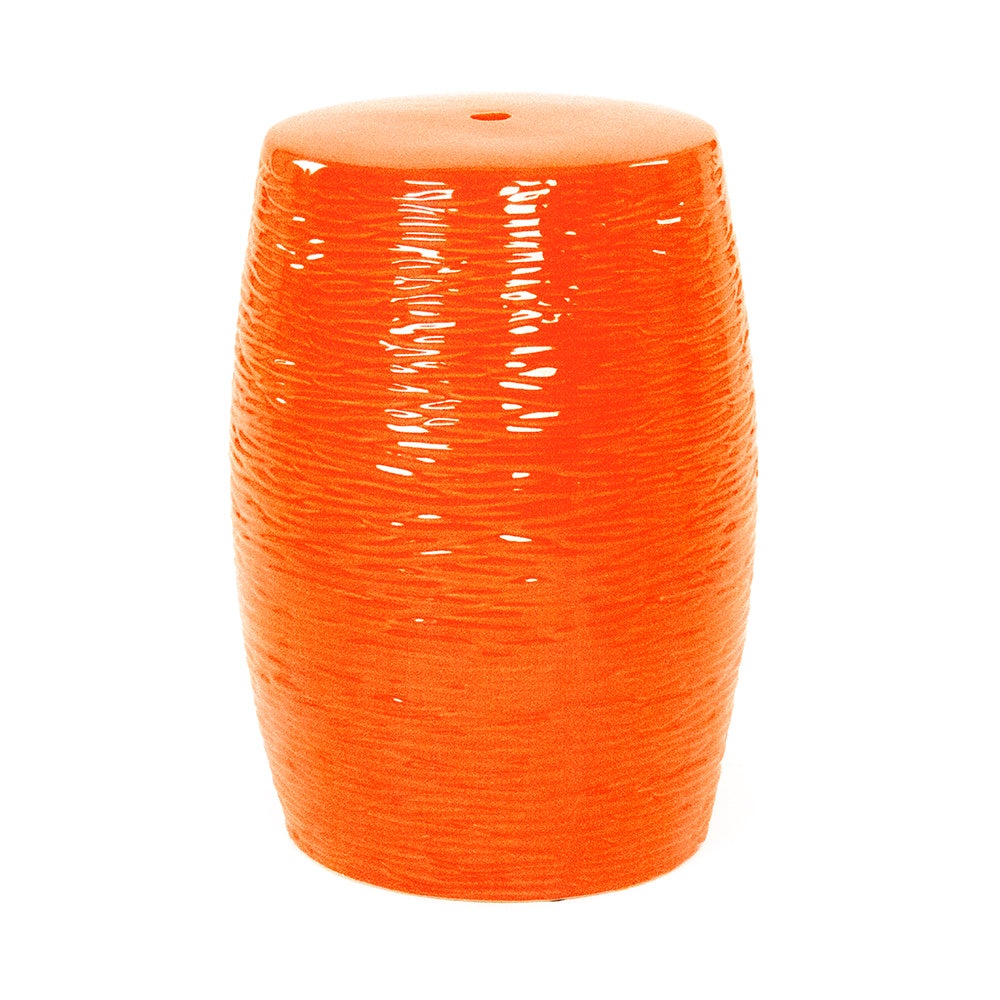
Sinclair Garden Stool
Brand: Zentique
This beautiful multi-functional stool can be used both outside and inside as an extra seat, a footrest, or a side or end table. Item Name JW004 Orange Item Number Sinclair Garden Stool Dimensions (in) W14.5 x H17.5 x D14.5 Material Ceramic Manufacturer: Zentique Zone 29
Category: Furniture > Outdoor Furniture > Outdoor Ottomans > Footstools